Haemophilia C

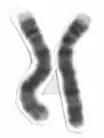
Chromosome 4

Haemophilia C is caused by a deficiency of coagulation factor XI and is distinguished from haemophilia A and B by the fact it does not lead to bleeding into the joints. Because factor XI helps sustain the fibrin clot in the intrinsic clotting pathway and combat fibrinolysis, a deficiency in this factor contributes to abnormal bleeding patterns; however, the amount of excessive bleeding is variable among those with haemophilia C. Furthermore, it has autosomal recessive inheritance since the gene for factor XI is located on chromosome 4 (near the prekallikrein gene); and it is not completely recessive, individuals who are heterozygous also show increased bleeding.